Xavier Becerra

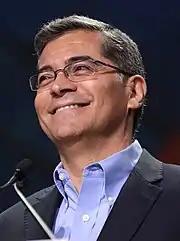
Becerra speaking to the California Democratic Party State Convention in 2019

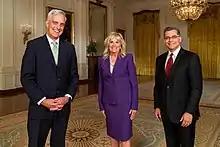
Secretary Becerra with First Lady Jill Biden (center) and Secretary of Veterans Affairs Denis McDonough(left), June 4, 2021

Becerra was a member of the Congressional Hispanic Caucus, of which he served as chairman during the 105th Congress.